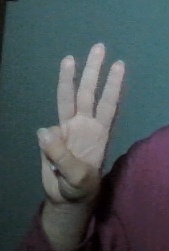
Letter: thaa